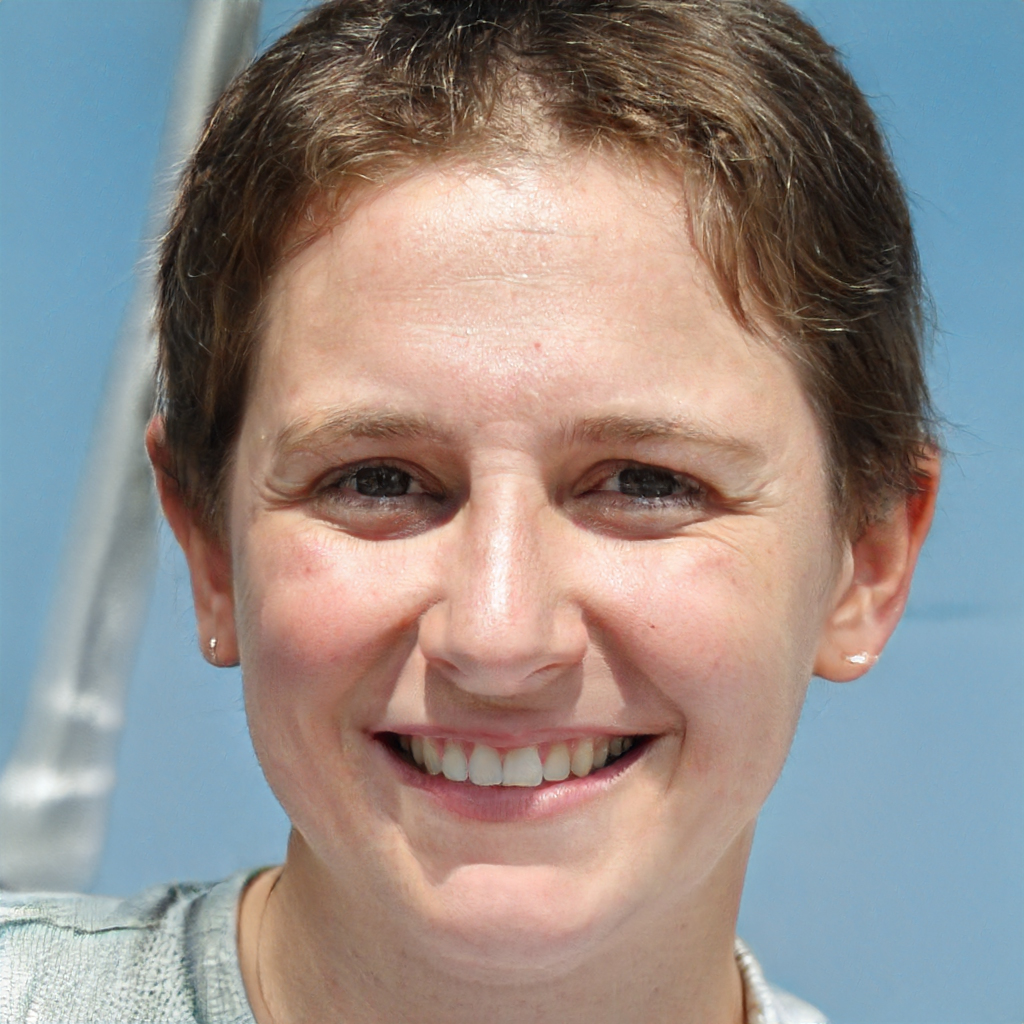
Gender: Female